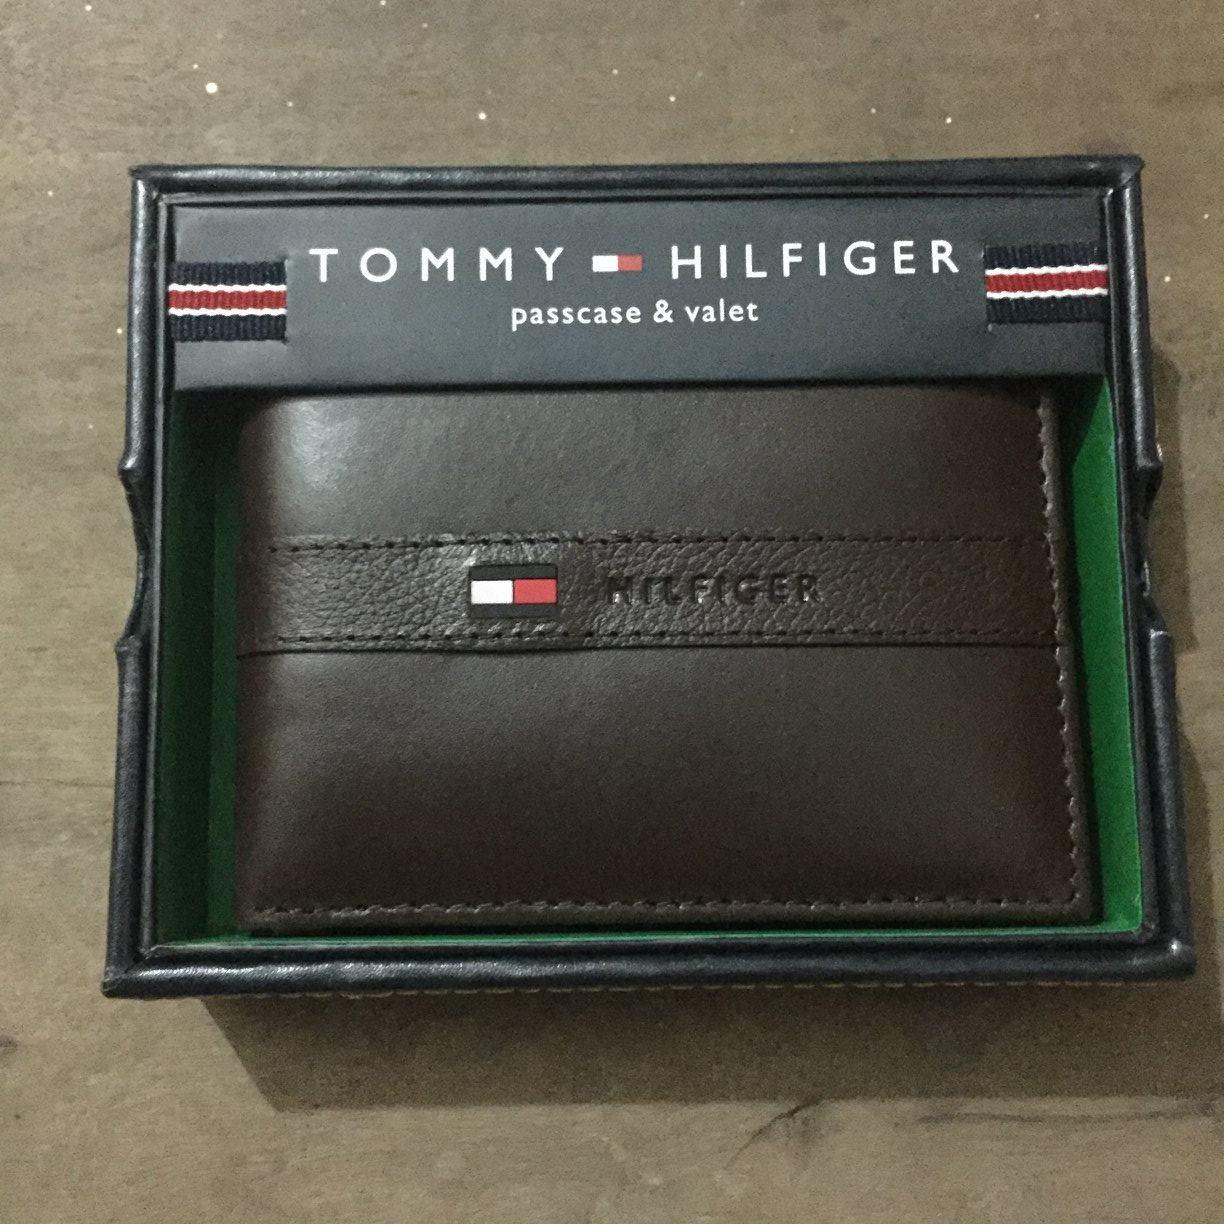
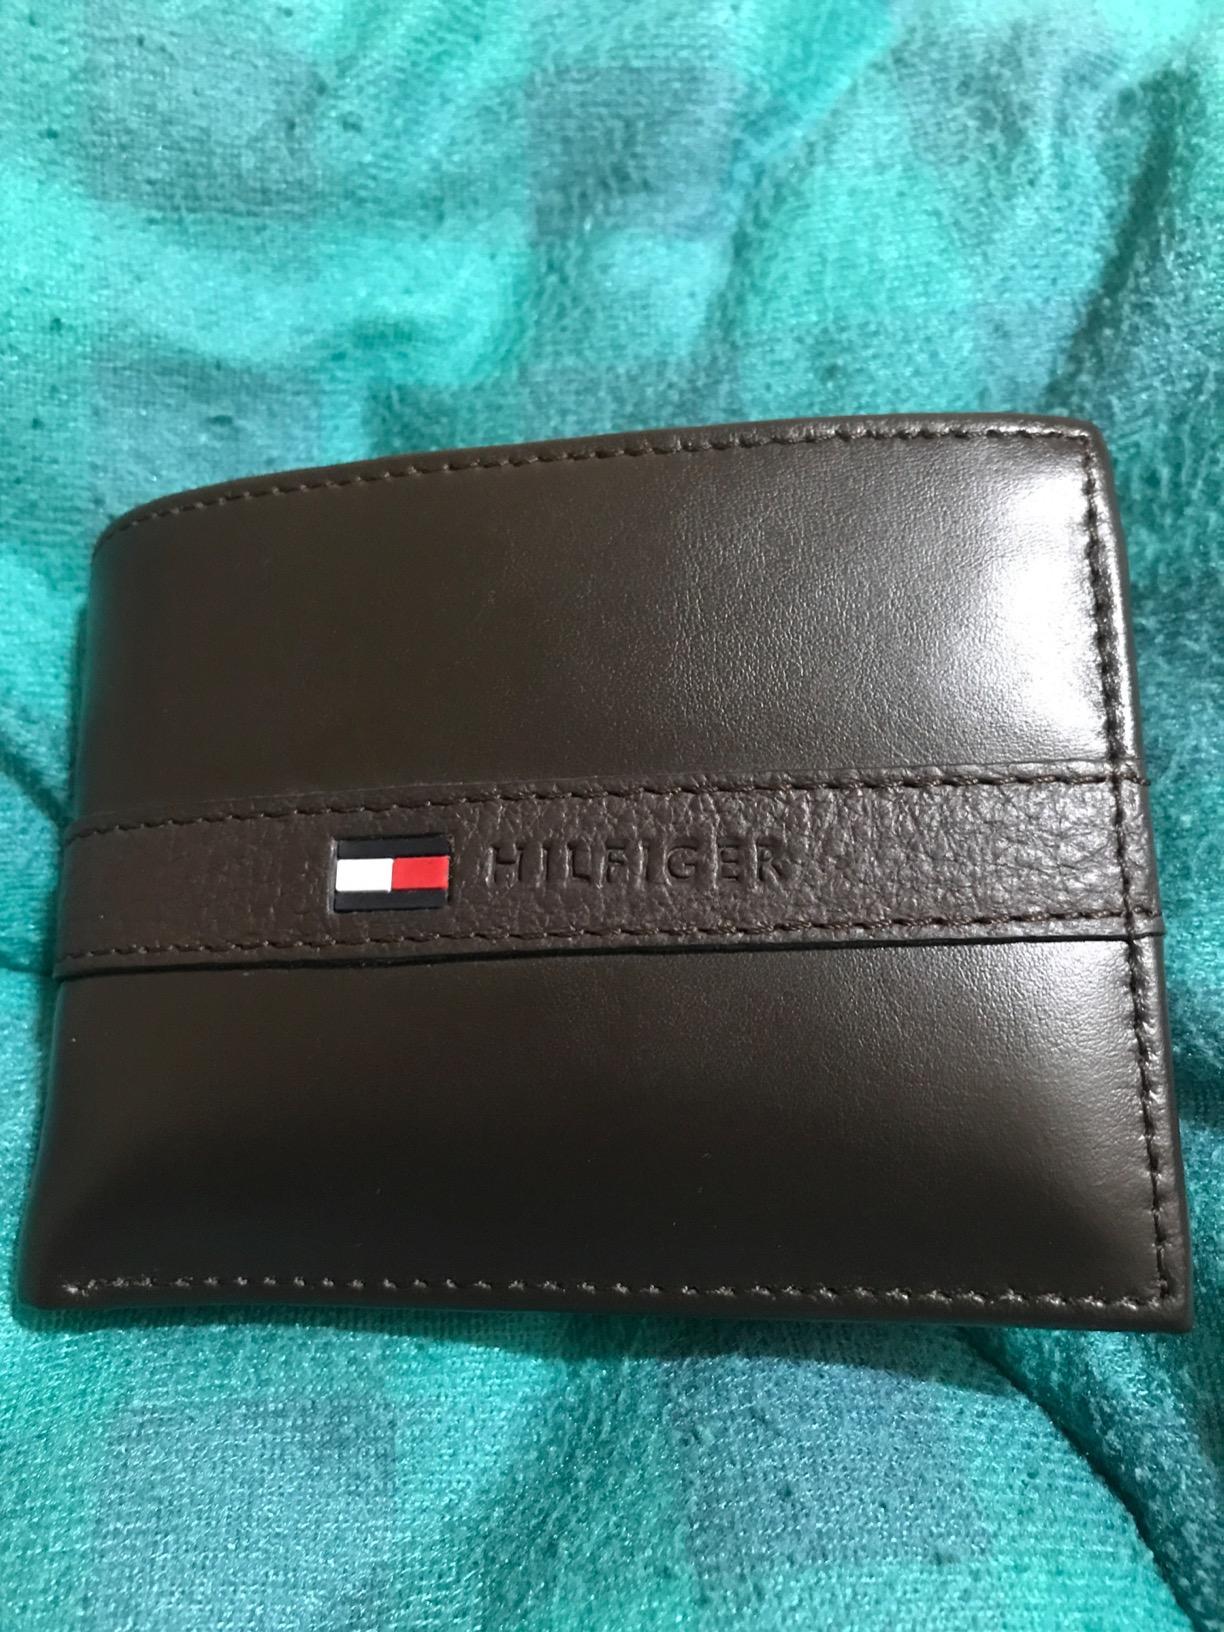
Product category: accessories_wallet
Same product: yes